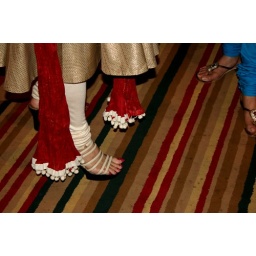
Lady in red and cute sandals